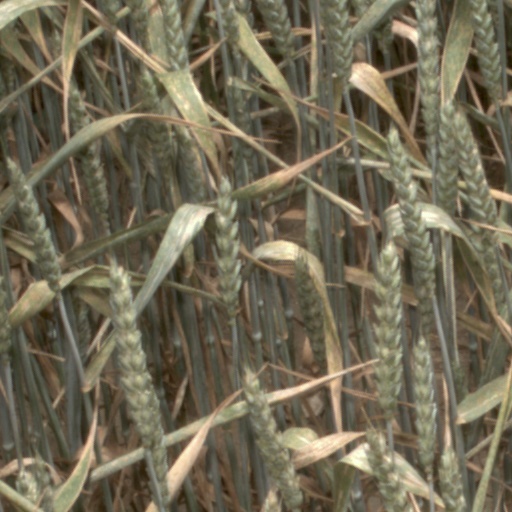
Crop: wheat